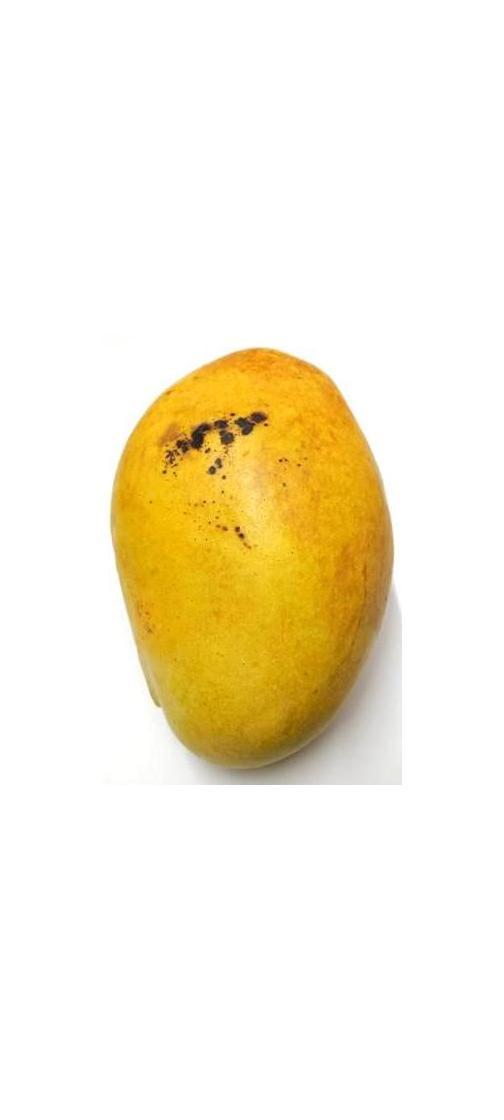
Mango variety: Bari-11